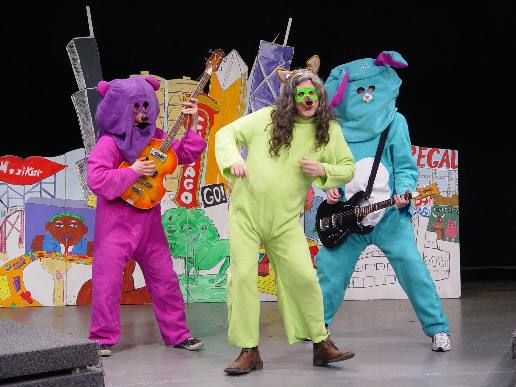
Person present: No